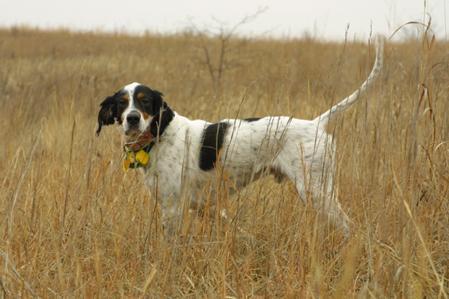
English_setter